Latin Church in Ukraine

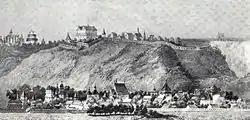
In Kyiv in the 17th century. there were two brick Catholic churches - Bernardine and Dominican. The latter existed in a rebuilt form even until the 20th century.

In Kyiv, Catholics were served by Irish Benedictines, who had their own monastery and church. From the twelfth century, active missionary work was also carried out by the Dominicans under the leadership of St. Jacek. This order included Bishops Gerard (? - 1241), Blessed Wit (? - 1269), Henry (1321–1350), James (? - 1377), Philip (? - 1387), Michael I Triska (? - 1426), Andrew of Cracow (? - 1434), Michael II (? - 1439), John (? - 1451), Michael III (? - 1487), Moses (1507–1519).